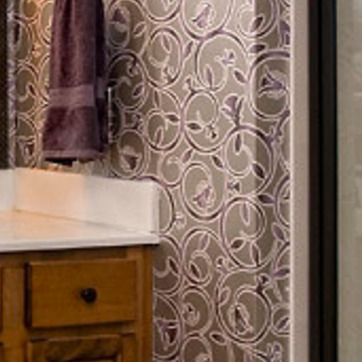
Material: wallpaper